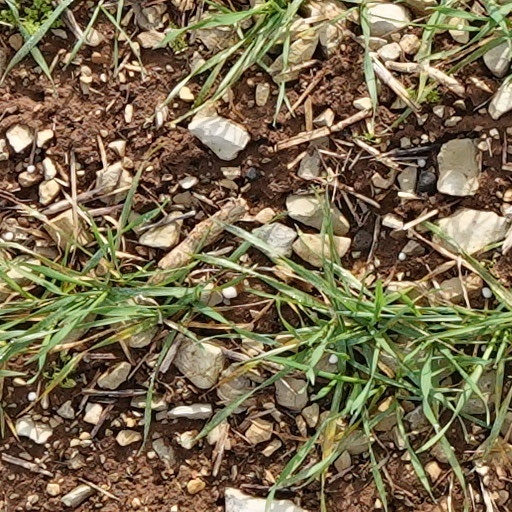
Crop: wheat